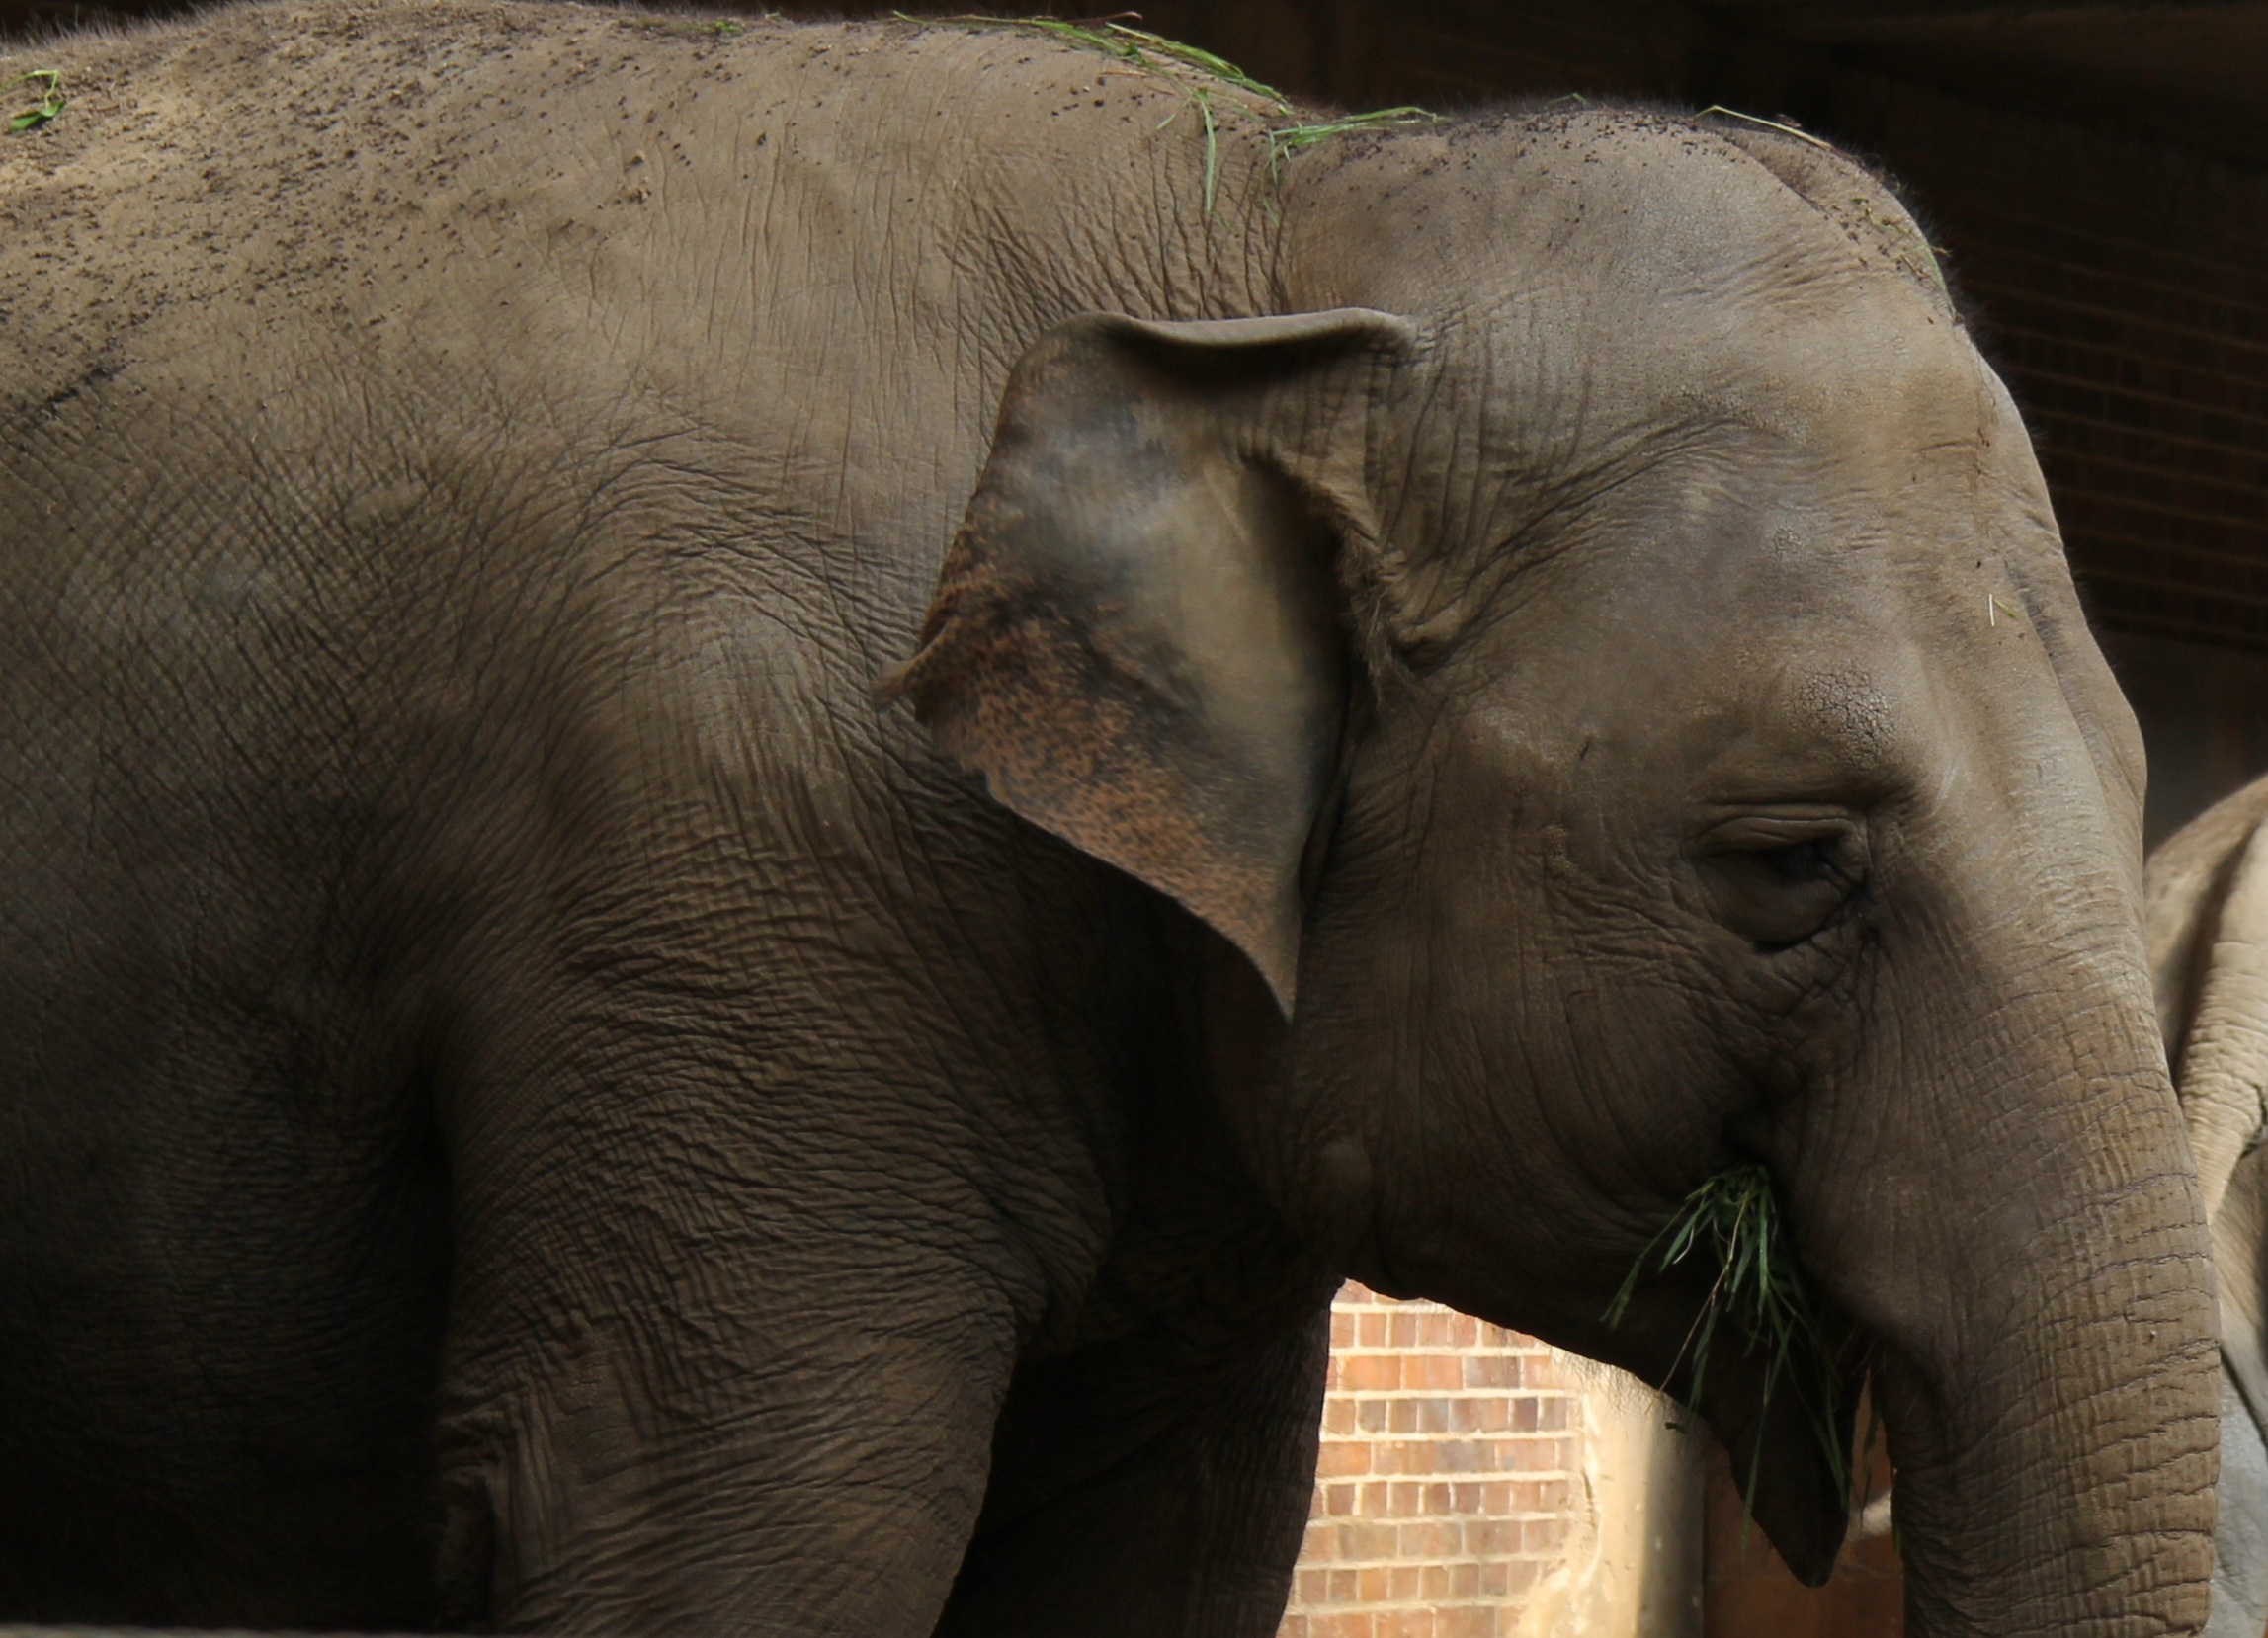
water, nature, animal, wildlife, zoo, fur, africa, mammal, close, eat, national park, fauna, elephant, tusk, ivory, face, eye, hull, furry, head, mammals, vertebrate, large, animal world, safari, wildlife photography, sri lanka, pleasure, animal portrait, pachyderm, proboscis, tusks, baby elephant, elephant family, african bush elephant, wild live, proboscidea, indian elephant, african elephant, zoological garden, grauhaeuter, elephants and mammoths, rudi